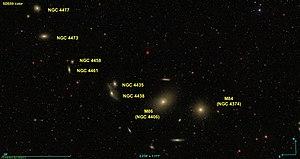
Image créée à l'aide du logiciel Aladin Sky Atlas du Centre de Données astronomiques de Strasbourg et des données publiques en format FIT de SDSS (Sloan Digital Sky Survey).
NGC 4435 est une galaxie lenticulaire située dans la constellation de la Vierge à environ 36 millions d'années-lumière de la Voie lactée. Elle a été découverte par l'astronome germano-britannique William Herschel en 1784.
NGC 4461 est une galaxie lenticulaire située dans la constellation de la Vierge à environ 48 millions d'années-lumière de la Voie lactée. Elle a été découverte par l'astronome germano-britannique William Herschel en 1784. Cette galaxie a aussi été observée par physicien irlandais George Stoney le 13 avril 1850 et elle a été inscrite au catalogue NGC sous la cote NGC 4443.
NGC 4438 est une galaxie lenticulaire située dans la constellation de la Vierge à environ 38 millions d'années-lumière de la Voie lactée. C'est une des deux Galaxies des Yeux. Elle a été découverte par l'astronome germano-britannique William Herschel en 1784.
M86 est galaxie elliptique située dans la constellation de la Vierge à environ 53 millions d'années-lumière de la Voie lactée. Elle a été découverte par l'astronome allemand Johann Gottfried Koehler en 1779. Charles Messier a observé la même galaxie le 18 mars 1779 et il l'a inscrite à son catalogue comme M86.